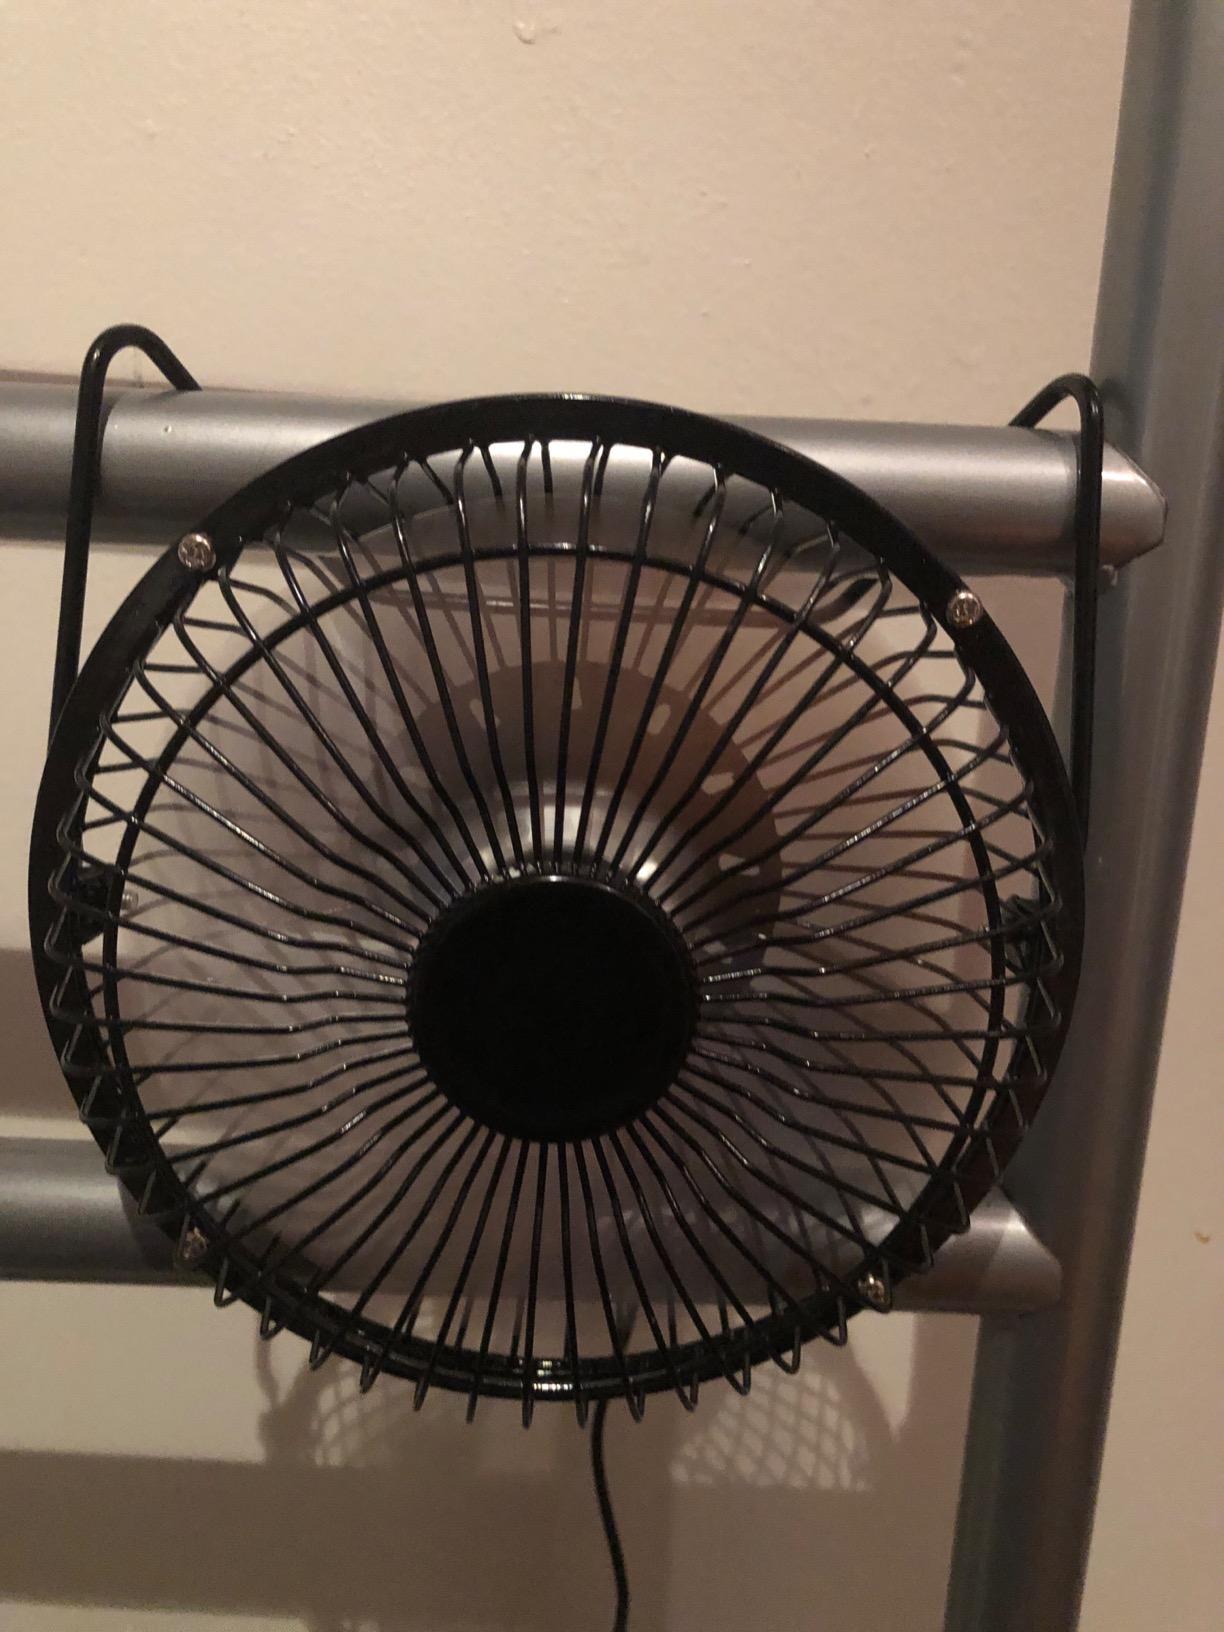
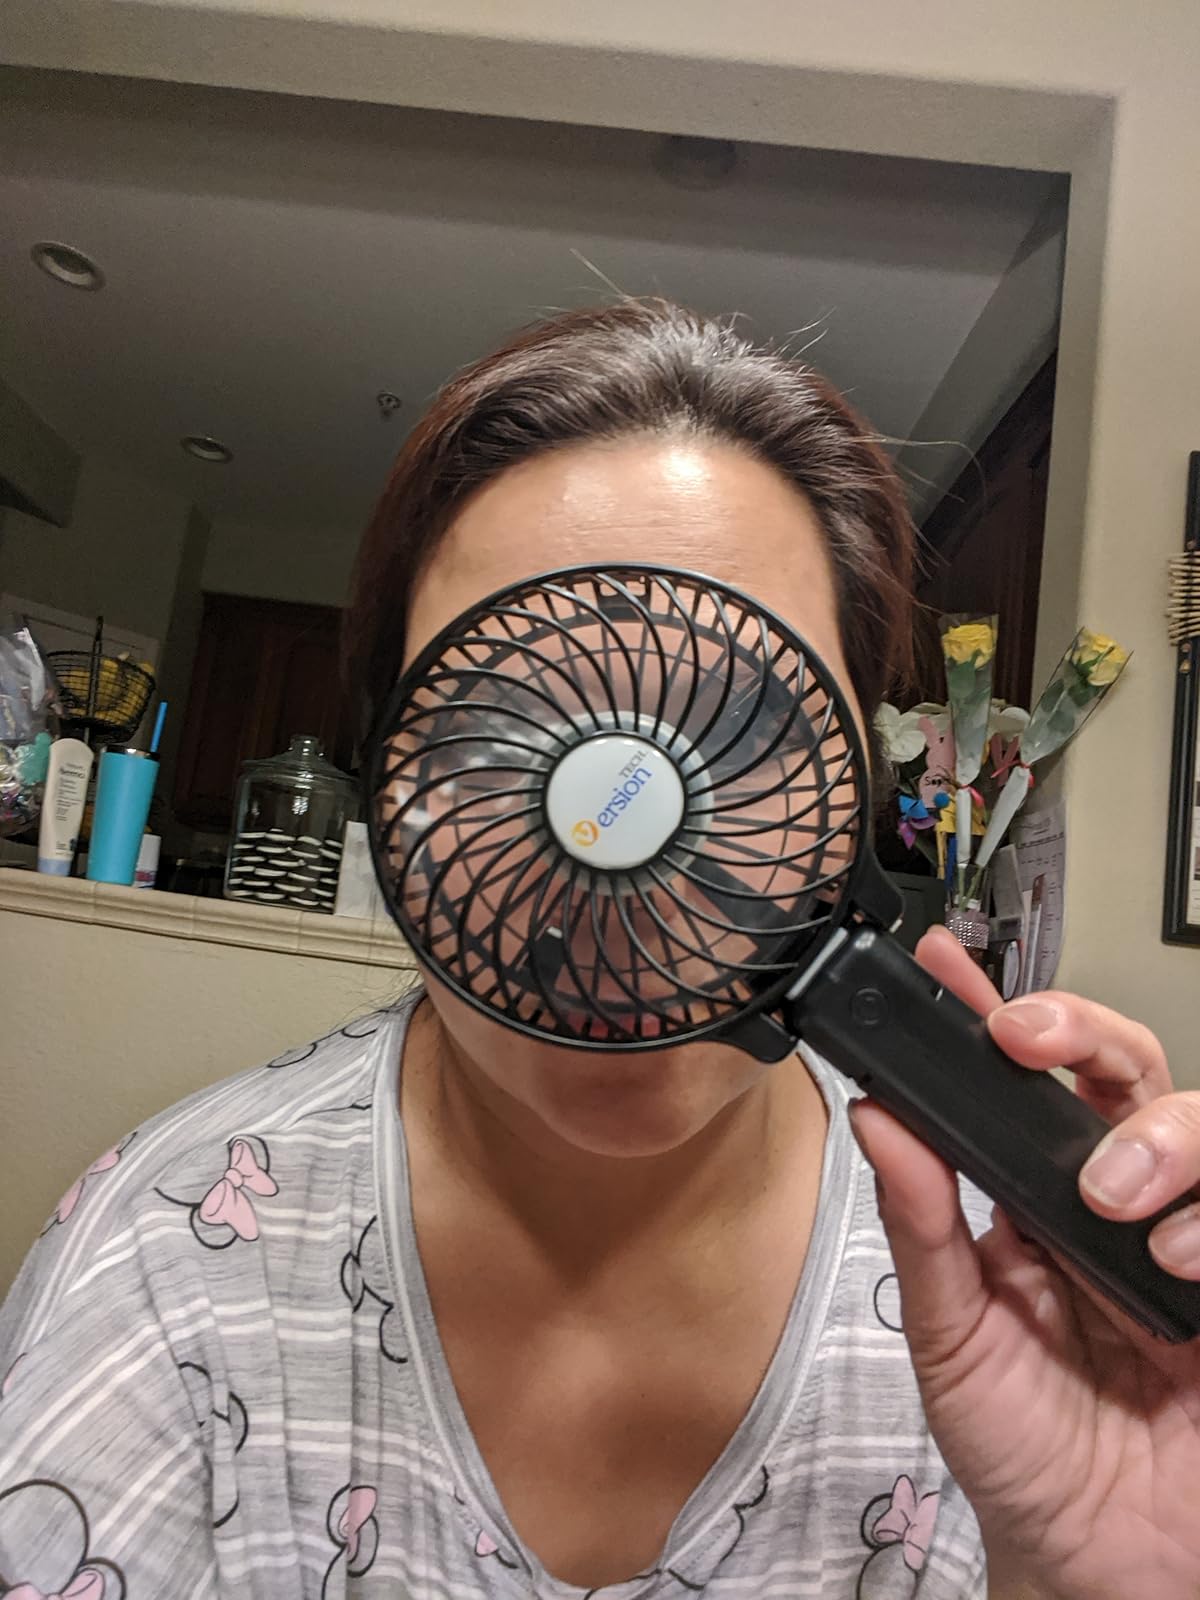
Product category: fan
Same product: no